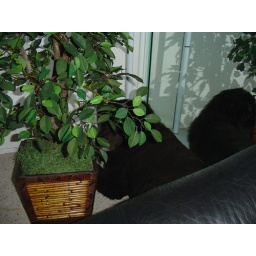
bear in corner with plant par 2